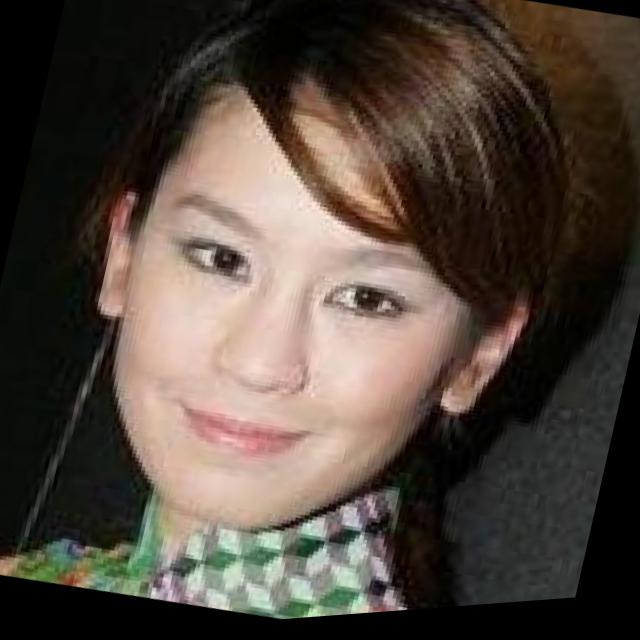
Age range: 21-44